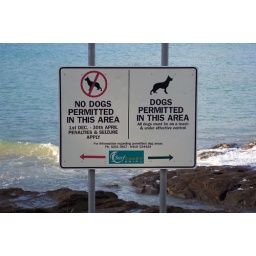
A funny, if not slightly confusing, sign on the beach in Lorne, Victoria, Australia.